Tanks of the Soviet Union

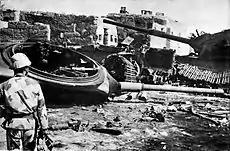
Destroyed Israeli M60A1 Pattons in Sinai

The T-34 tanks of the North Korean army rolled across the border and headed south where they brushed aside opposition with ease, such as when they came into contact with elements of the 24th Infantry Division in the Battle of Osan on July 5, 1950 during the first battle between American and North Korean forces. The American force, nicknamed Task Force Smith, was unable to repel the North Koreans' T-34 tanks. Ammunition and weapons designed to combat the heavily armoured tanks had not been widely distributed to U.S. Army forces in Korea at the time, and the Task Force only had a few rounds of effective howitzer ammunition. The Task Force's outdated equipment could not penetrate the North Korean T-34 tanks armor, which subsequently passed through their lines. The 24th Infantry Division would continue to fight in delaying actions such as this one for two more weeks until it was overwhelmed at the Battle of Taejon, where the North Koreans advanced on the town with the 3rd and 4th Divisions supported by over 50 T-34 tanks, and the Allies fell back into the Pusan Perimeter which was defined by the farthest advance of the North Korean troops during the Korean War. The Allies fought off the attacks in the Pusan Perimeter which served as an airhead for resupply and reinforcement until the Inchon landing, and the ensuing counterattack against the North.